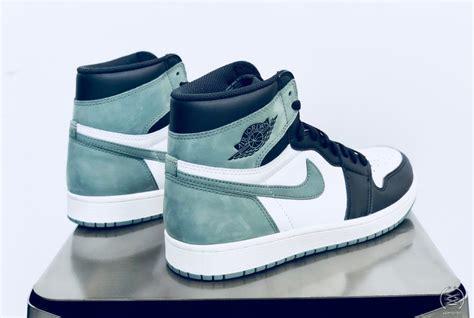
Brand: Nike
Model: 1